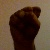
The image shows a hand gesture representing the letter 'S' in Indian Sign Language.